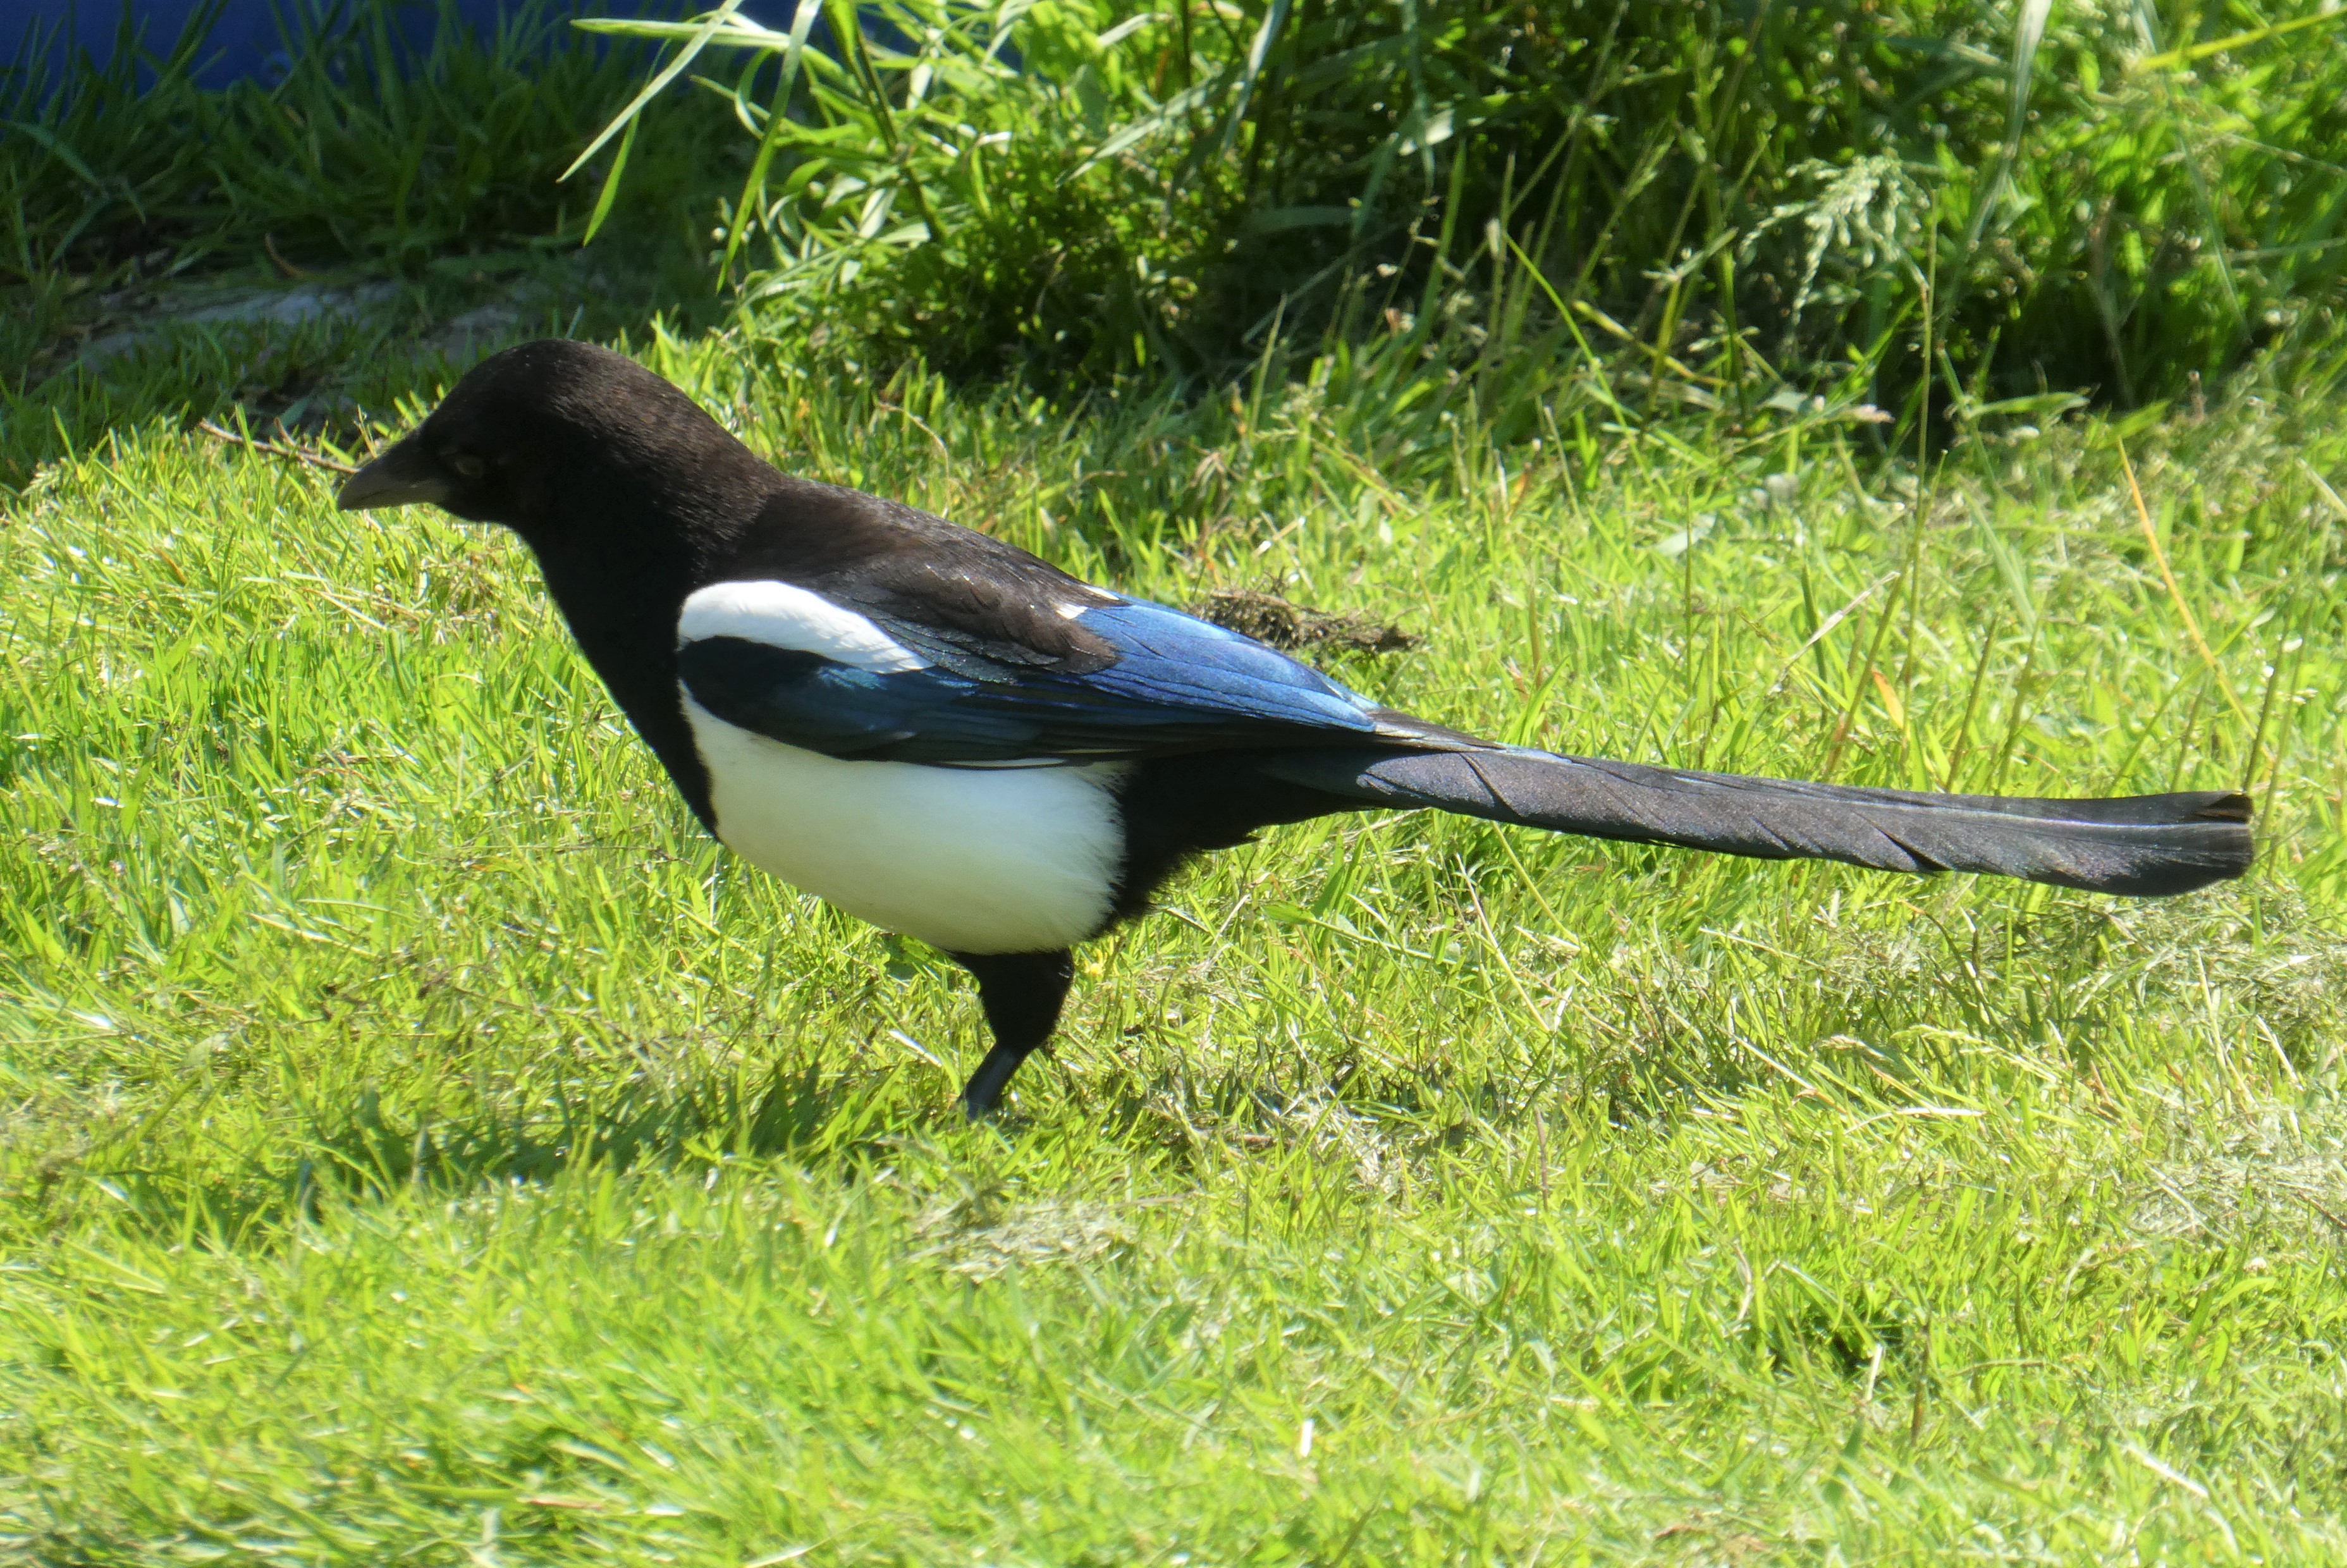
magpie, bird, branch, sitting, animal, live animal, feather, plumage, beak, nature, grass, plant, eurasian magpie, black billed magpie, wing, songbird, tail, natural landscape, perching bird, crow like bird, terrestrial animal, grassland, electric blue, tree, advertising